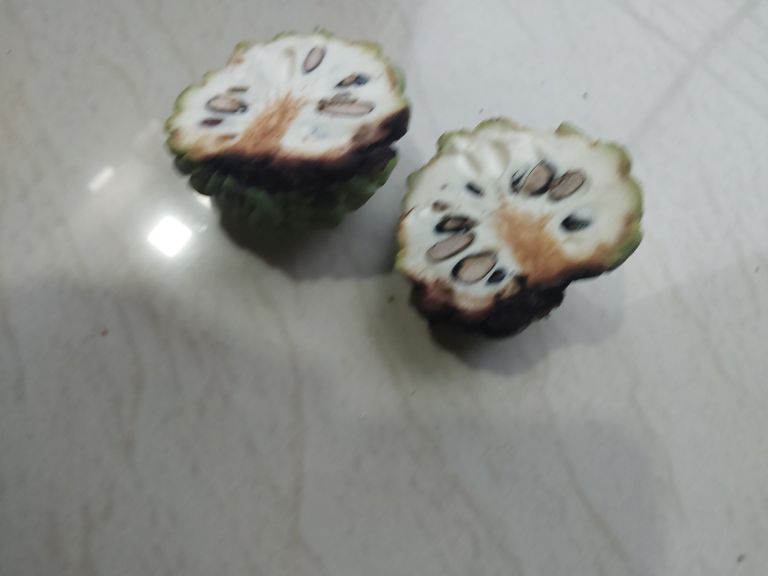
Disease label: Diplodia Rot